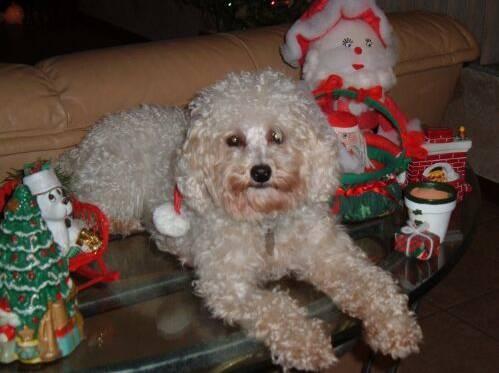
dog